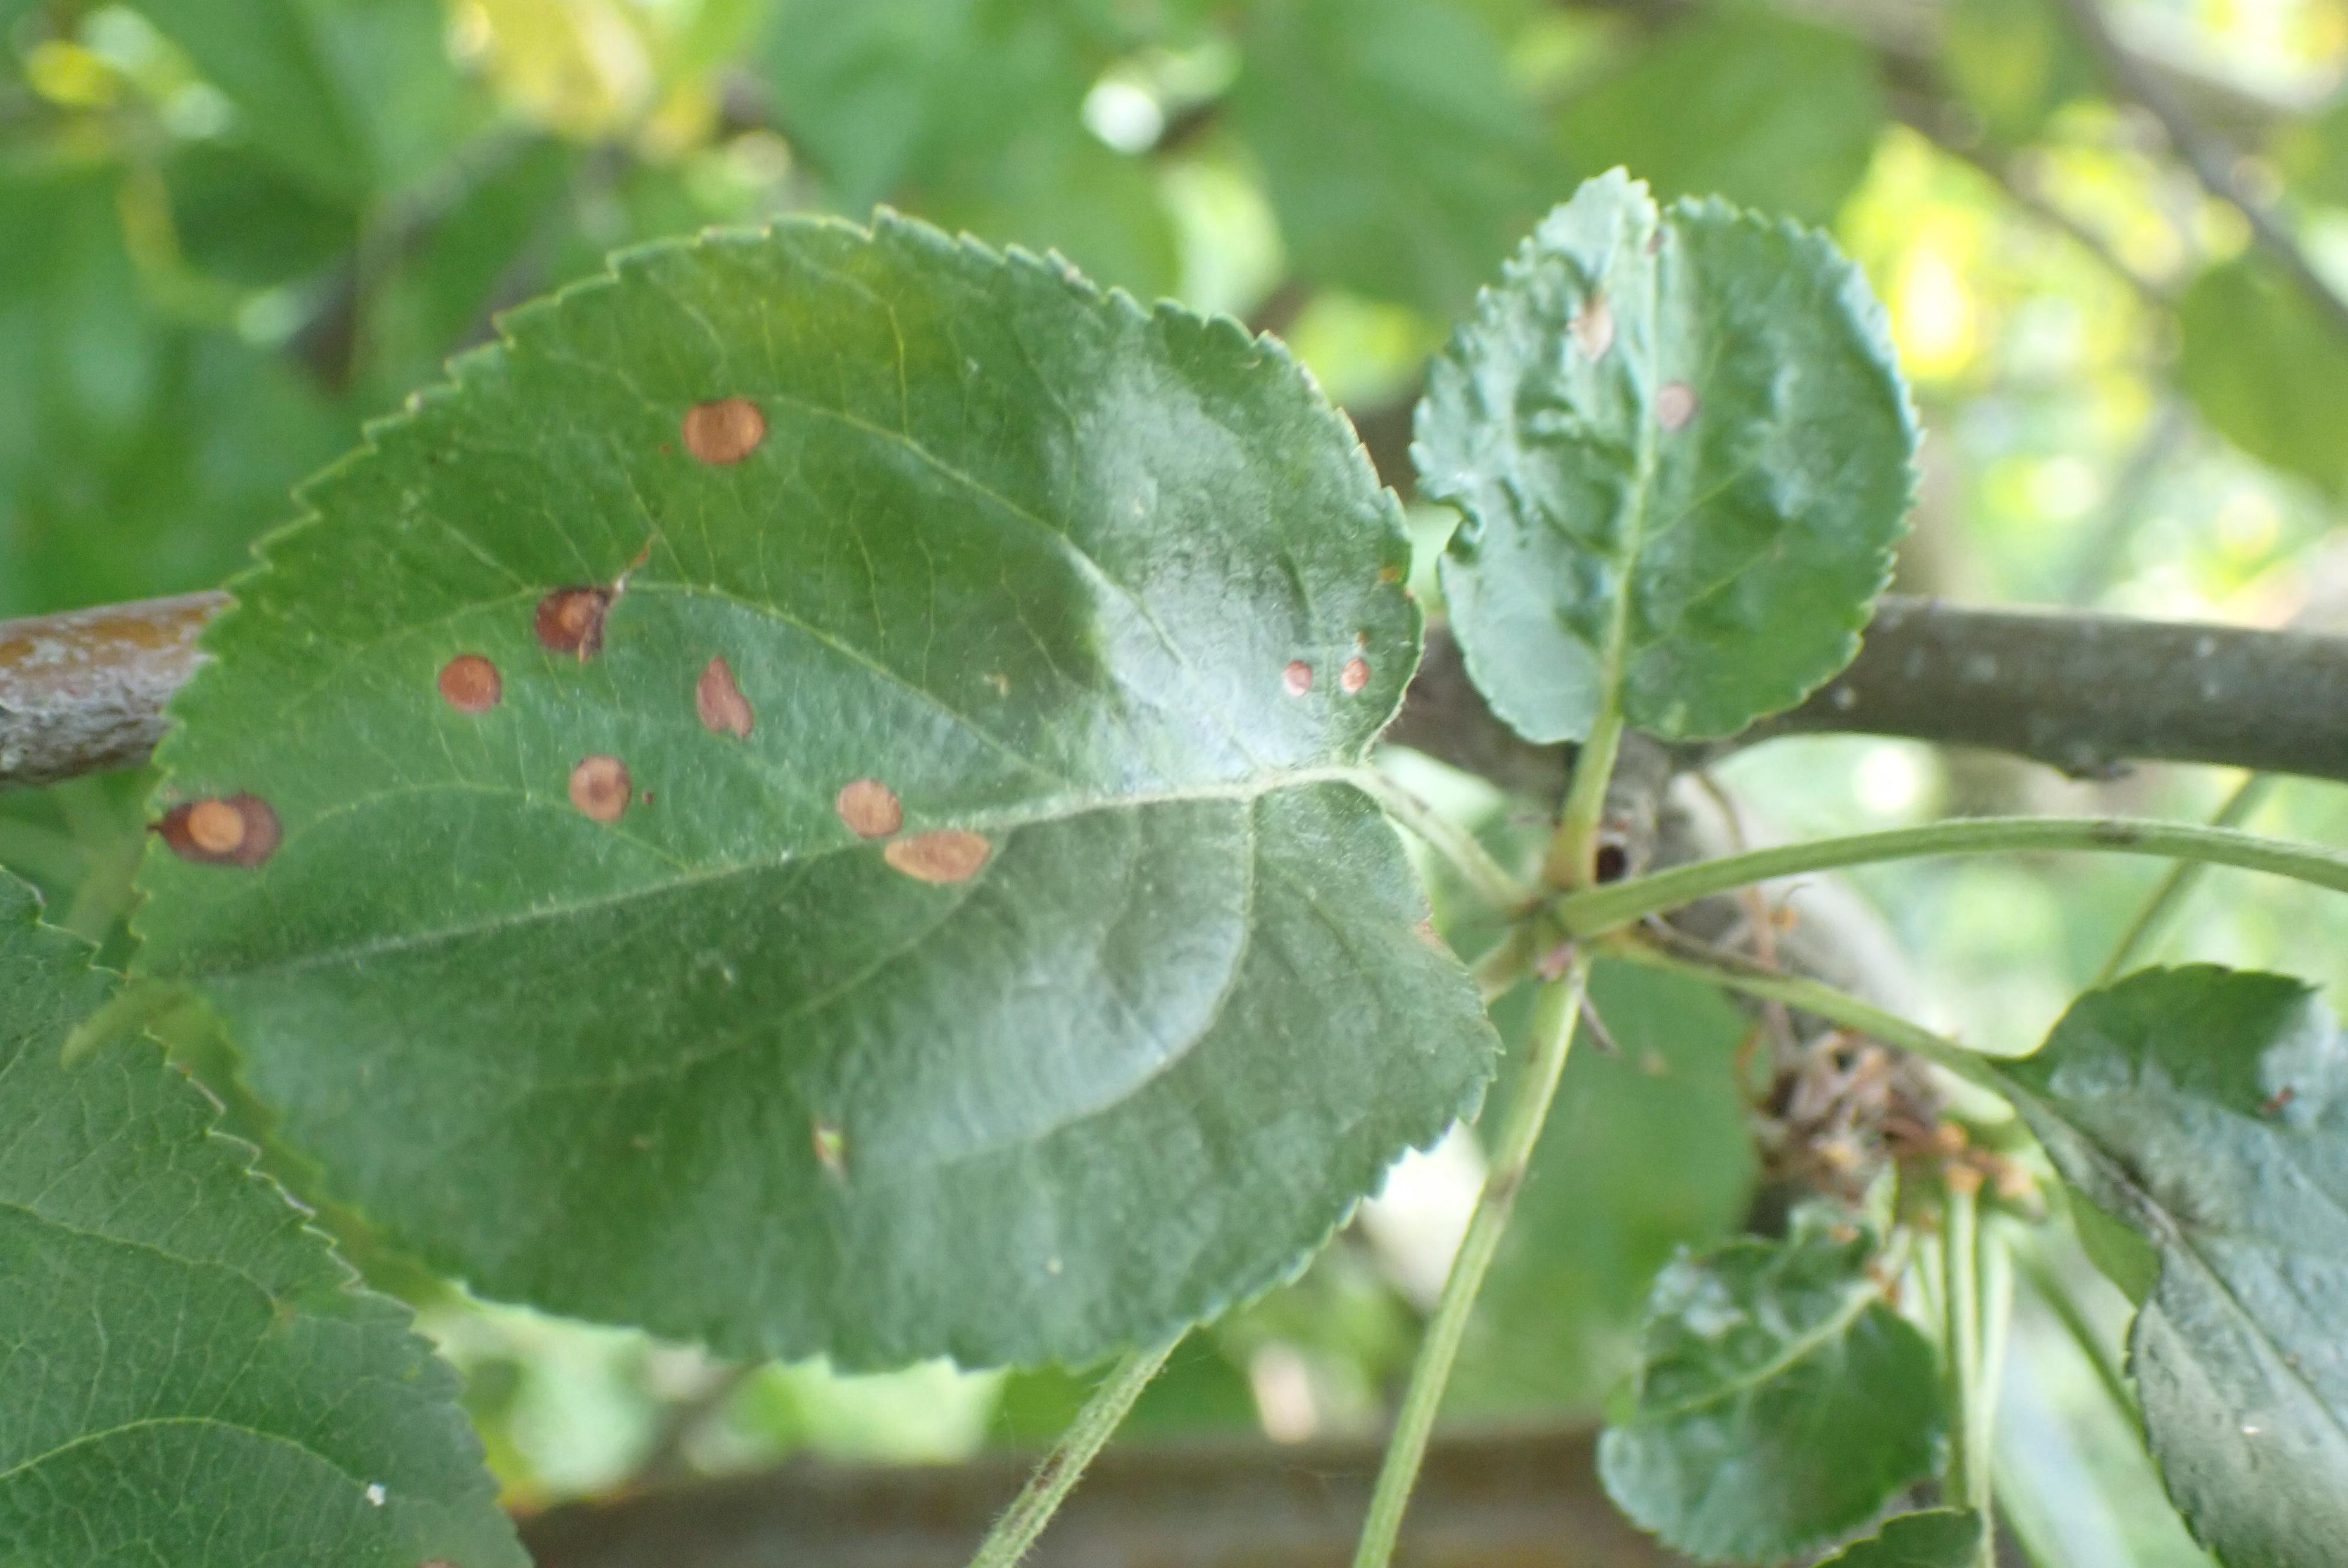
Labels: frog_eye_leaf_spot